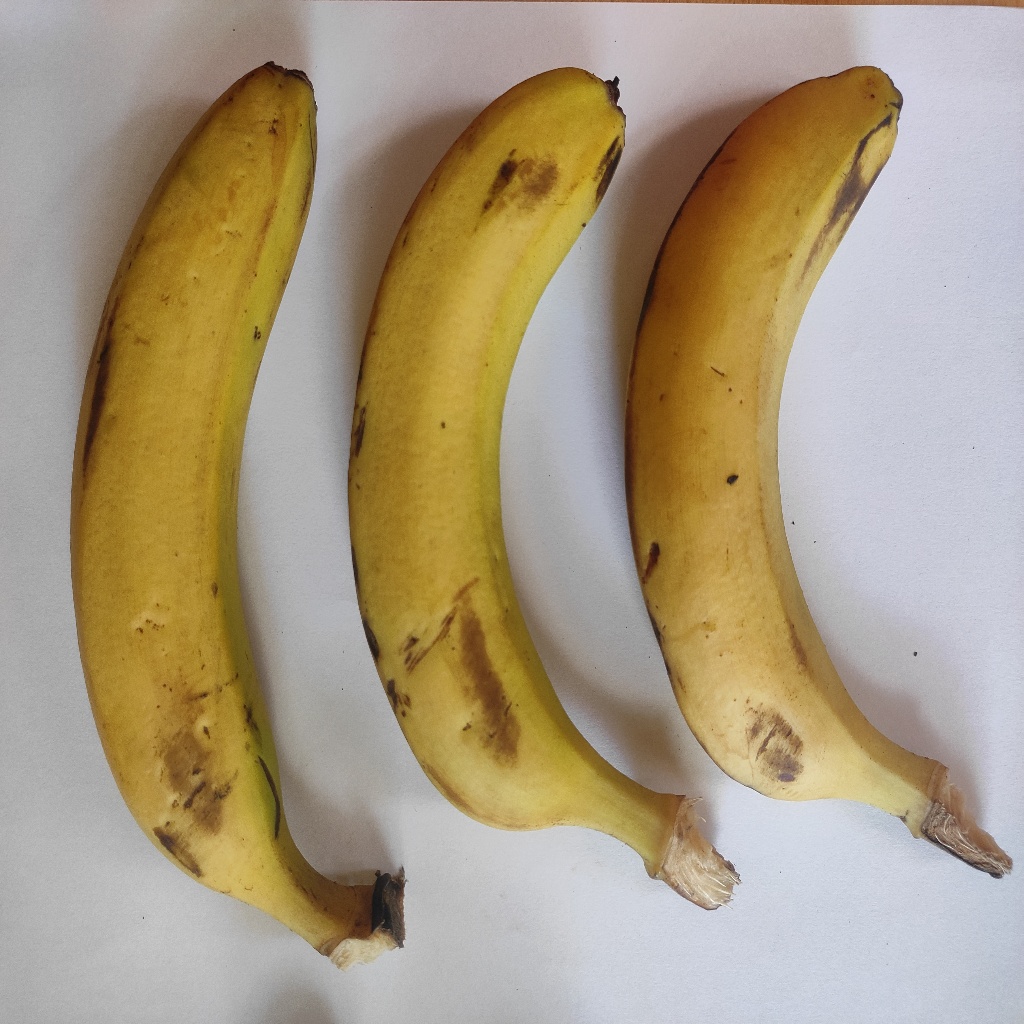
Crop: banana
Quality class: Class_A